Lars Løkke Rasmussen

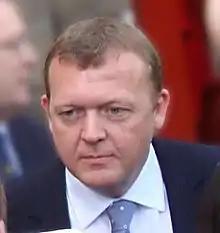
Rasmussen outside Amalienborg Palace immediately after his appointment as Prime Minister by Queen Margrethe.

On 4 April 2009, NATO decided that Prime Minister Anders Fogh Rasmussen would replace Jaap de Hoop Scheffer as Secretary General of NATO. On the same day, Anders Fogh Rasmussen declared that he would resign as prime minister on 5 April 2009. As deputy of the largest party in the government, Lars Løkke Rasmussen thus took over the post as Prime Minister of Denmark. An opinion poll released on the day of Lars Løkke Rasmussen's takeover revealed that Danes believed that he only beat Helle Thorning-Schmidt as the person best suited for lead Denmark during the 2008 financial crisis, and that Thorning-Schmidt would have been better suited to combatting unemployment, reducing hospital waiting lists, securing the welfare society of the future, and representing Denmark internationally. On 7 April 2009, Lars Løkke Rasmussen announced the new set of ministers in his Cabinet.